Gerardus Mercator

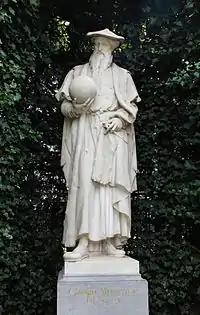
Statue of Mercator, Jardin du Petit Sablon, Brussels

Mercator was buried in the church of in Duisburg, where a memorial was erected about fifty years after his death. The of the epitaph is a summary of his life lauding him as "the foremost mathematician of his time who crafted artistic and accurate globes showing the heaven from the inside and the Earth from the outside ... greatly respected for his wide erudition, particularly in theology, and famous on account of his piety and respectability in life." In addition, on the base of the memorial, there is an epigram: